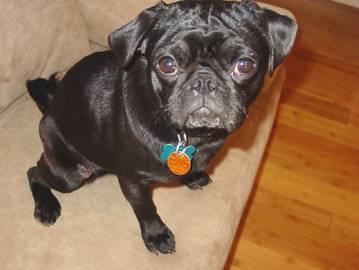
dog